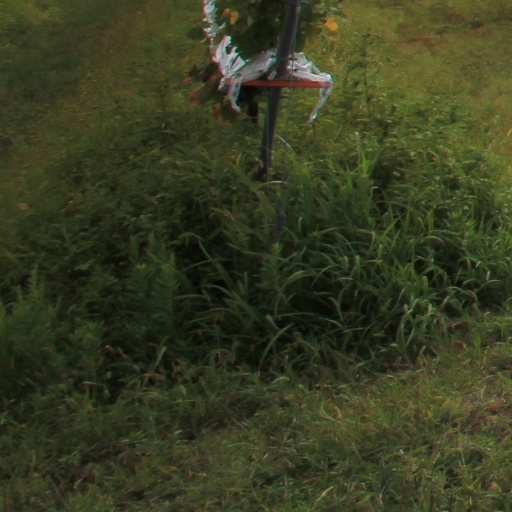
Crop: grape